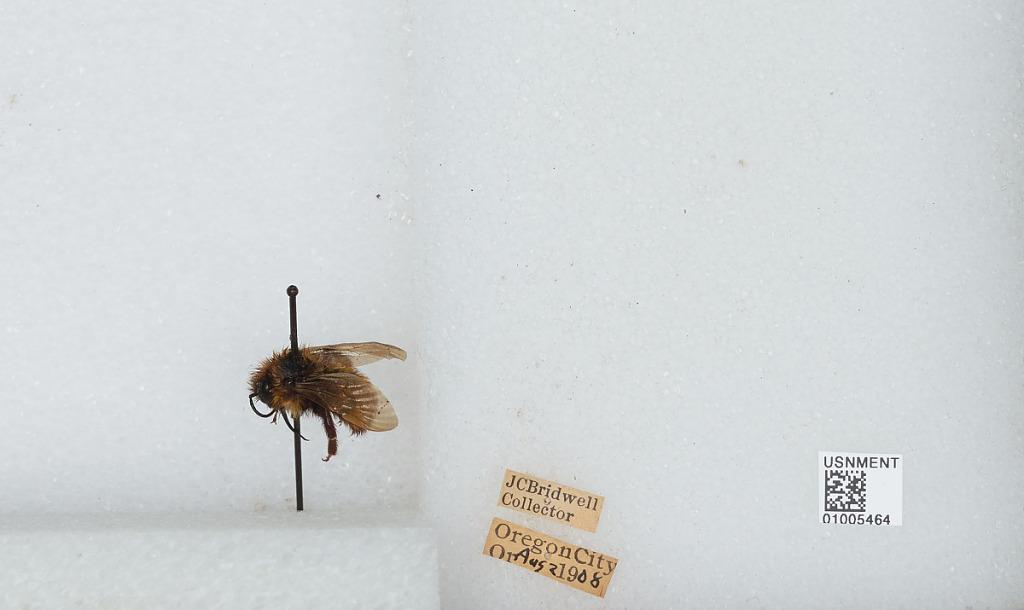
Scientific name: Bombus (Fervidobombus) fervidus fervidus (Fabricius)
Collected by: J. Bridwell
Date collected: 1908-8-2
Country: United States
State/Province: Oregon
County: Clackamas
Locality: Oregon City
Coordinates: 45.3572, -122.607